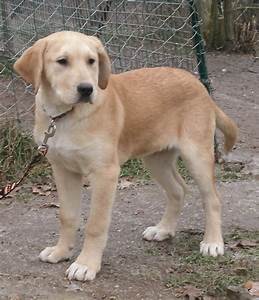
Label: cane